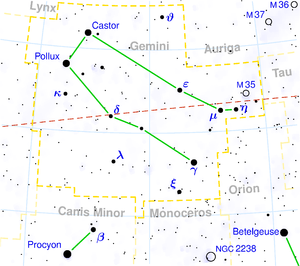
NGC 2129 est un amas ouvert situé dans la constellation des Gémeaux. Il a été découvert par l'astronome germano-britannique William Herschel en 1782.